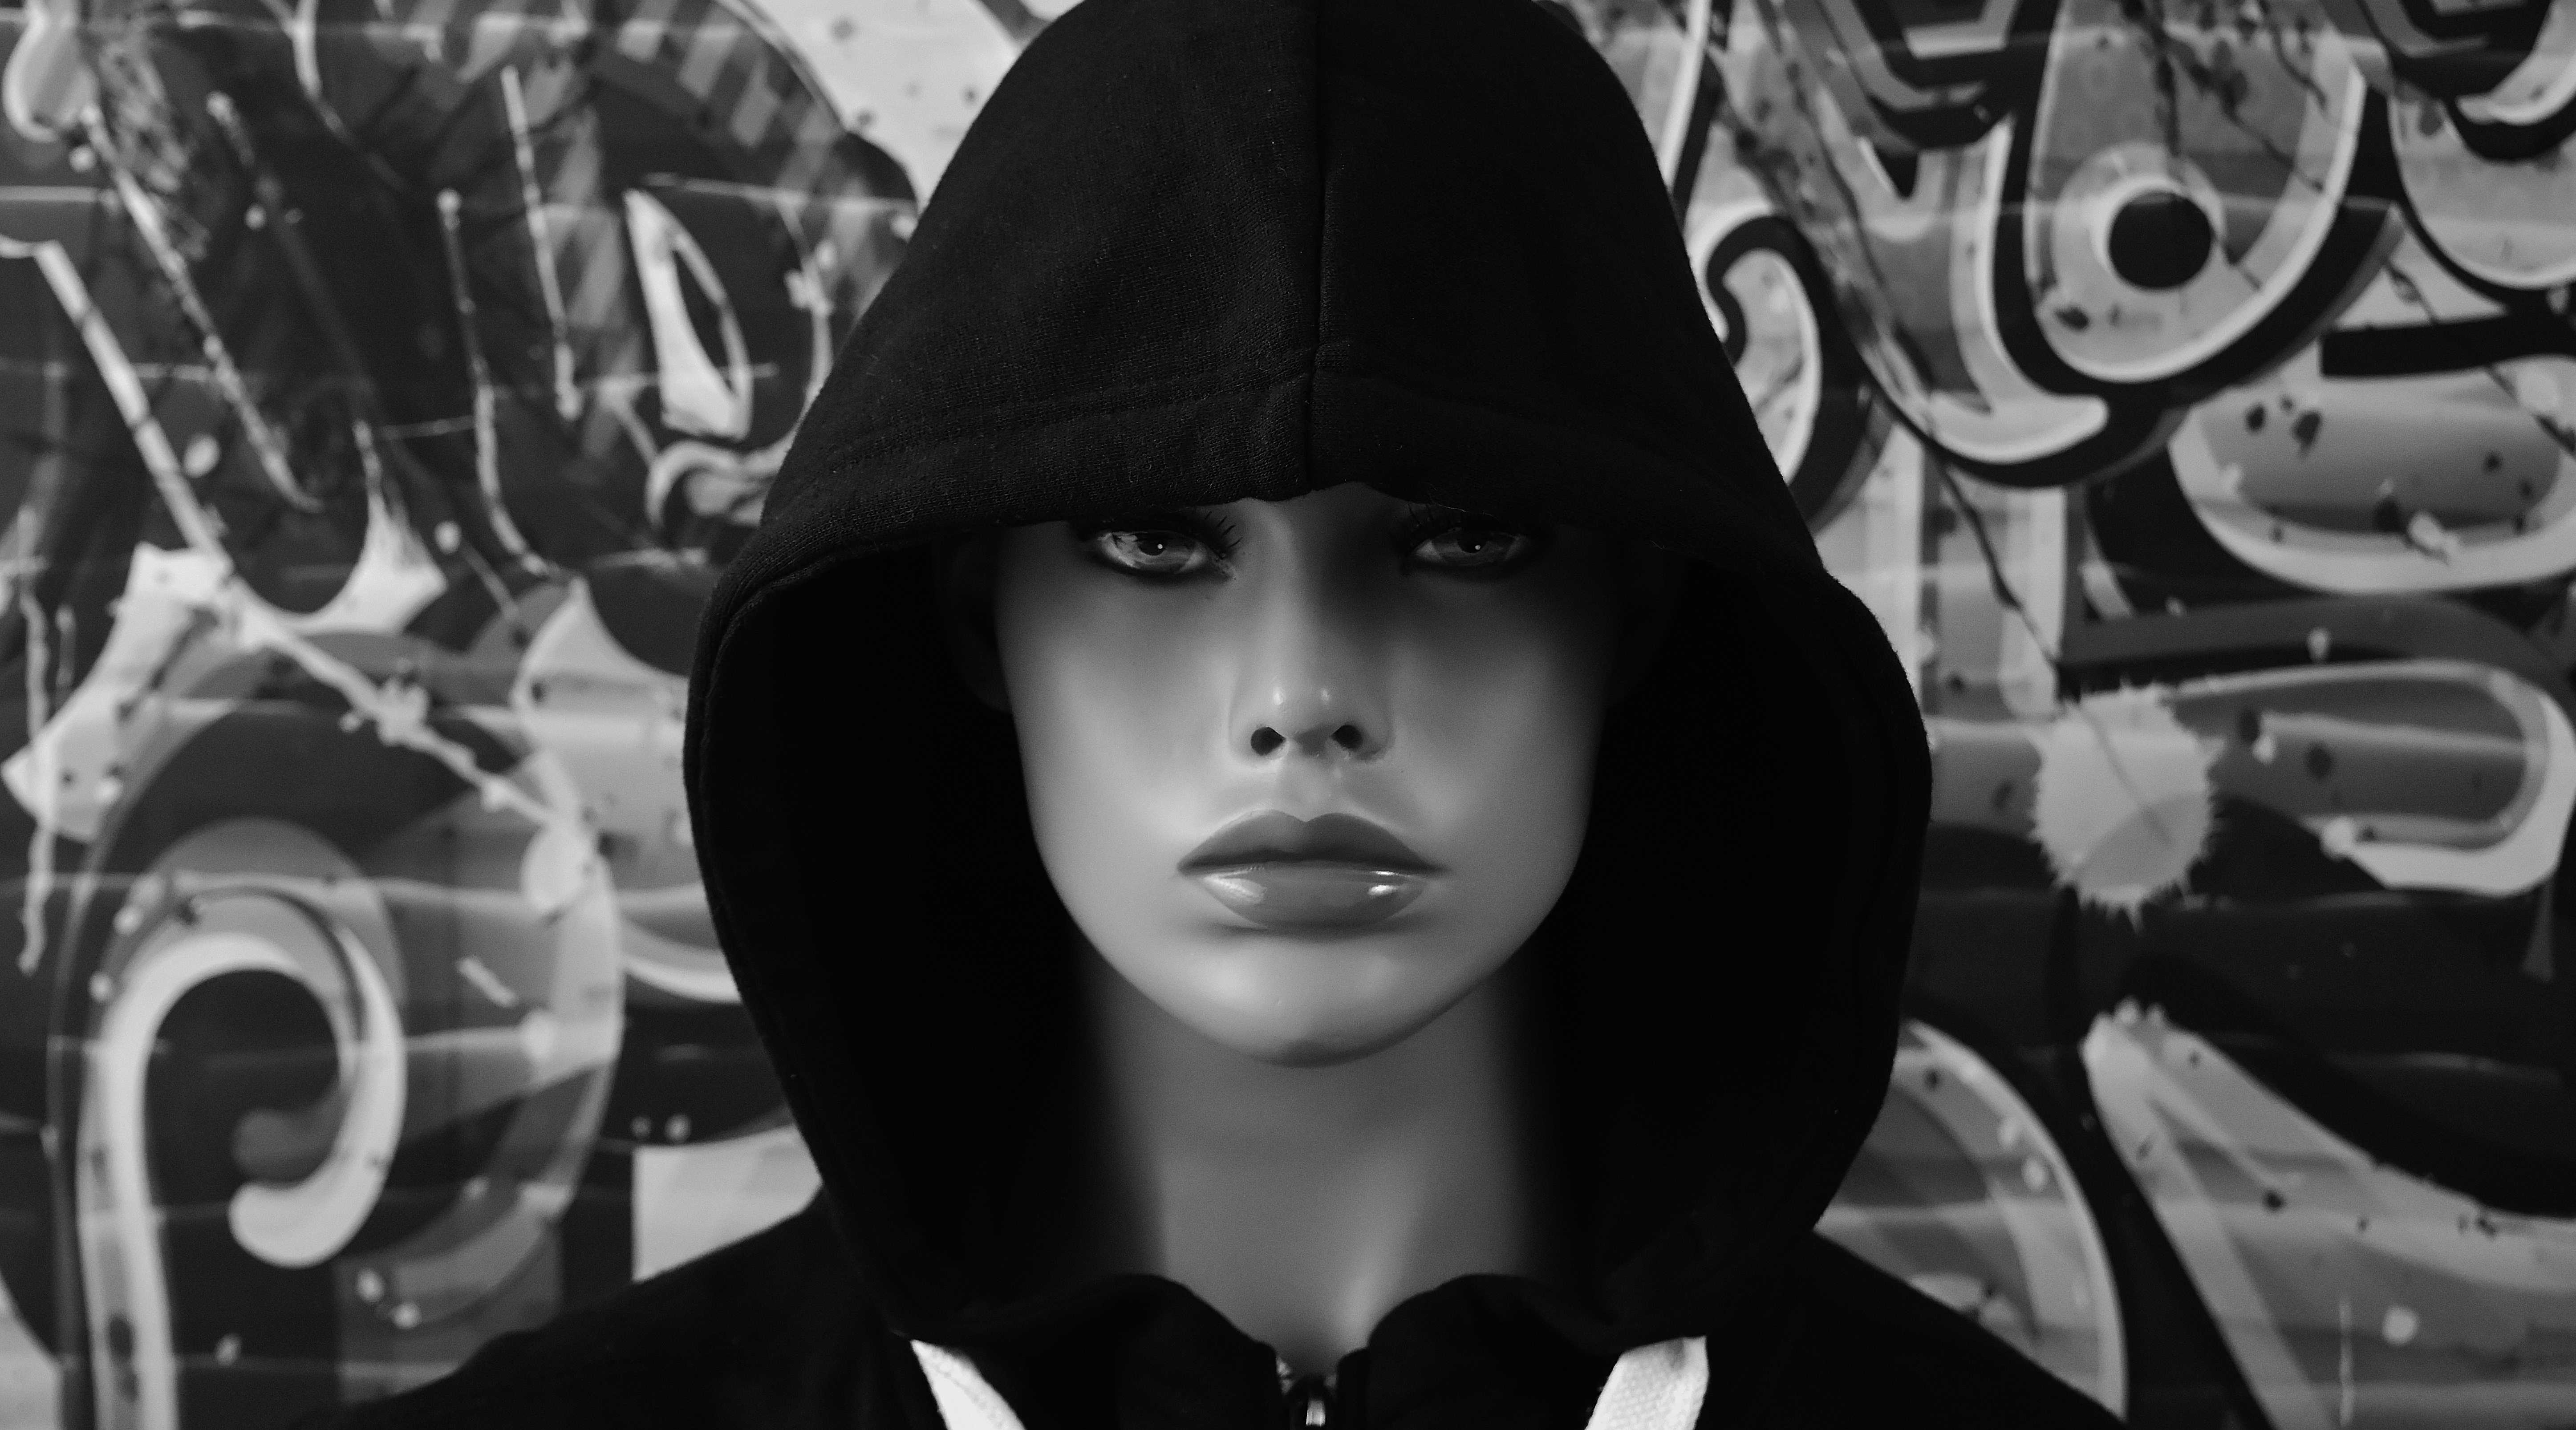
black and white, woman, photography, model, fashion, black, monochrome, graffiti, street art, hood, mysterious, monochrome photography, film noir